Tomás Regalado (American politician)

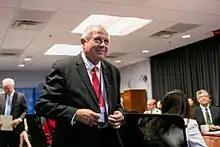
Regalado, as Director of Office of Cuba Broadcasting at a BBG meeting in Washington, D.C.

Regalado became the youngest reporter on staff at WFAB, La Fabulosa. He quickly ascended from reporter to assistant producer. At twenty one, Regalado was hired by WCKT (now WSVN) an NBC affiliate as the Latin American news editor and host of the news program Tele-Amigo. After two years at WCKT then Channel 7, Regalado returned to WFAB as a news producer and anchor.